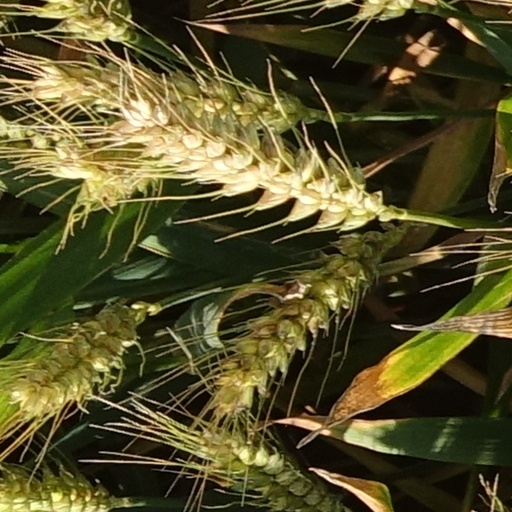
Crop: wheat